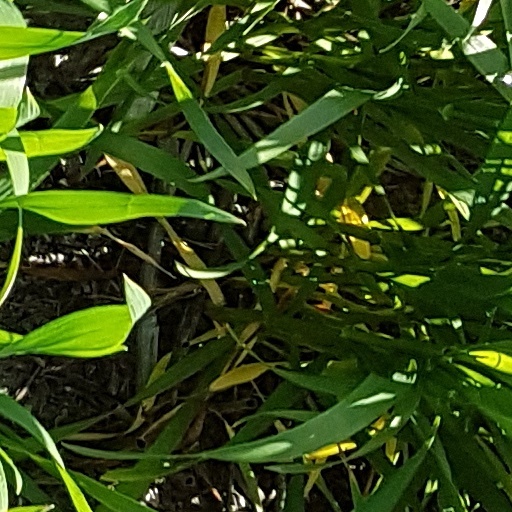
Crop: wheat